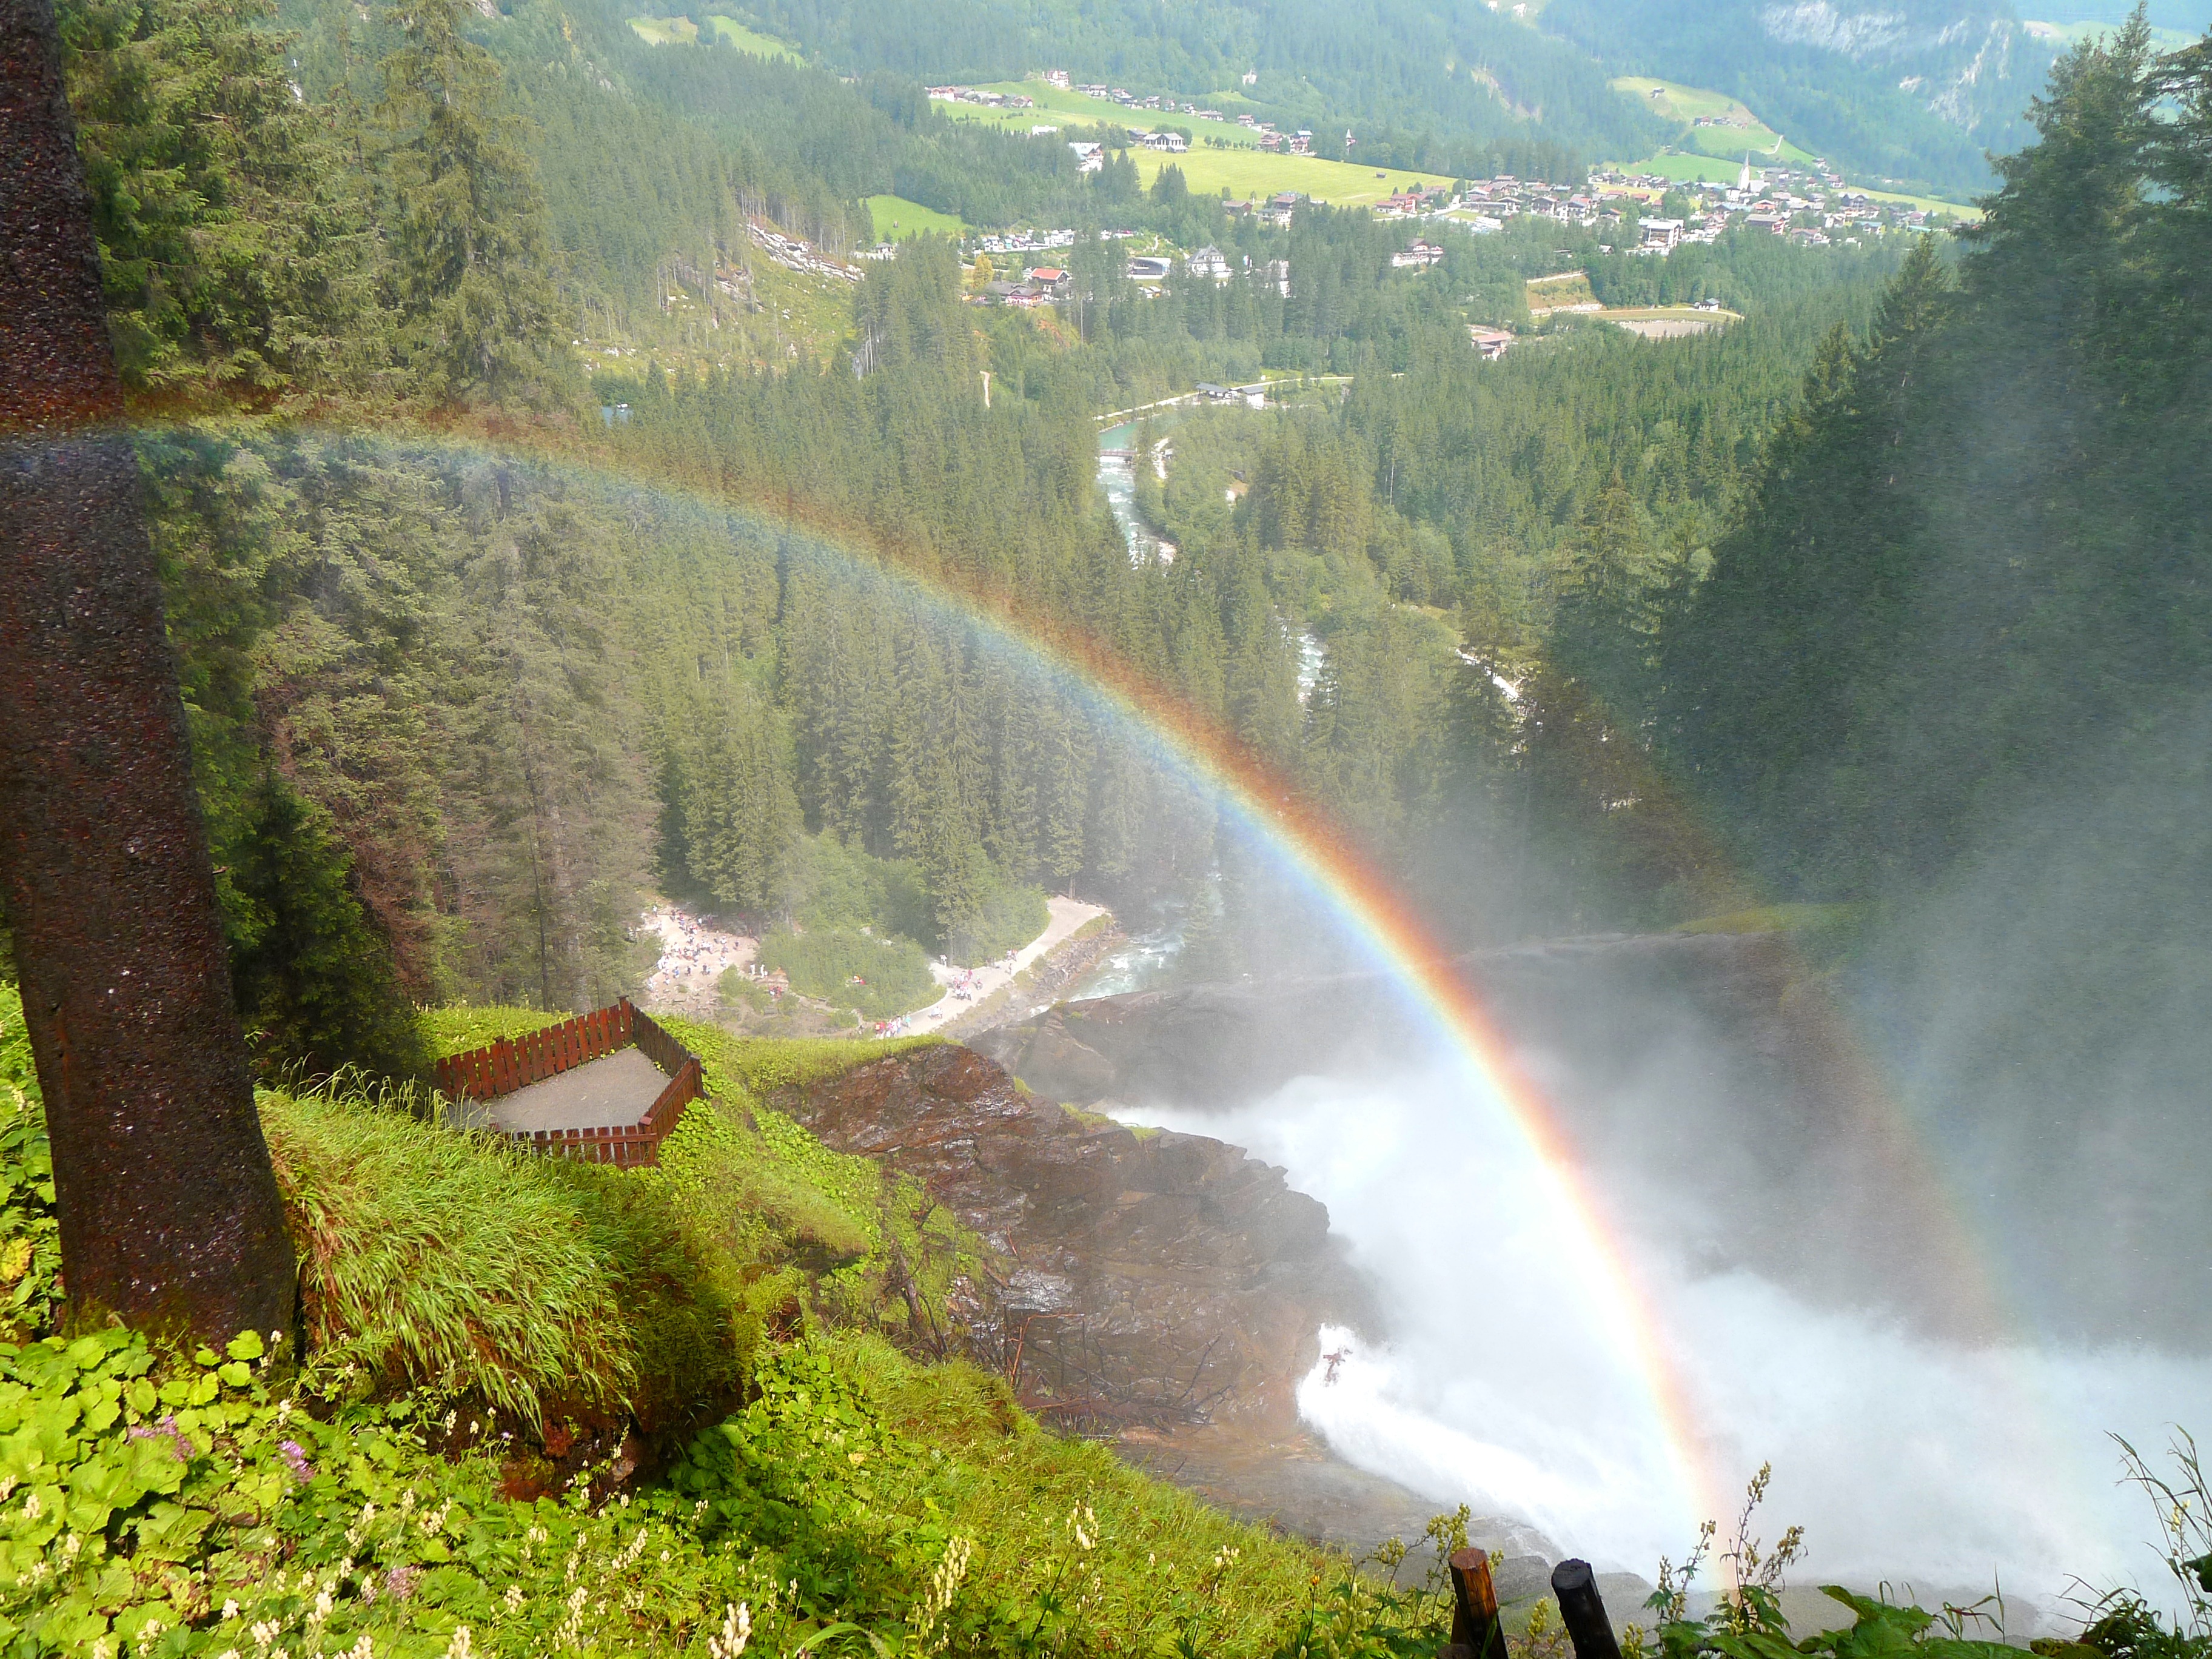
landscape, nature, waterfall, mountain, river, valley, mountain range, reservoir, rainbow, plateau, water feature, salzburg, krimml waterfall, atmospheric phenomenon, geological phenomenon